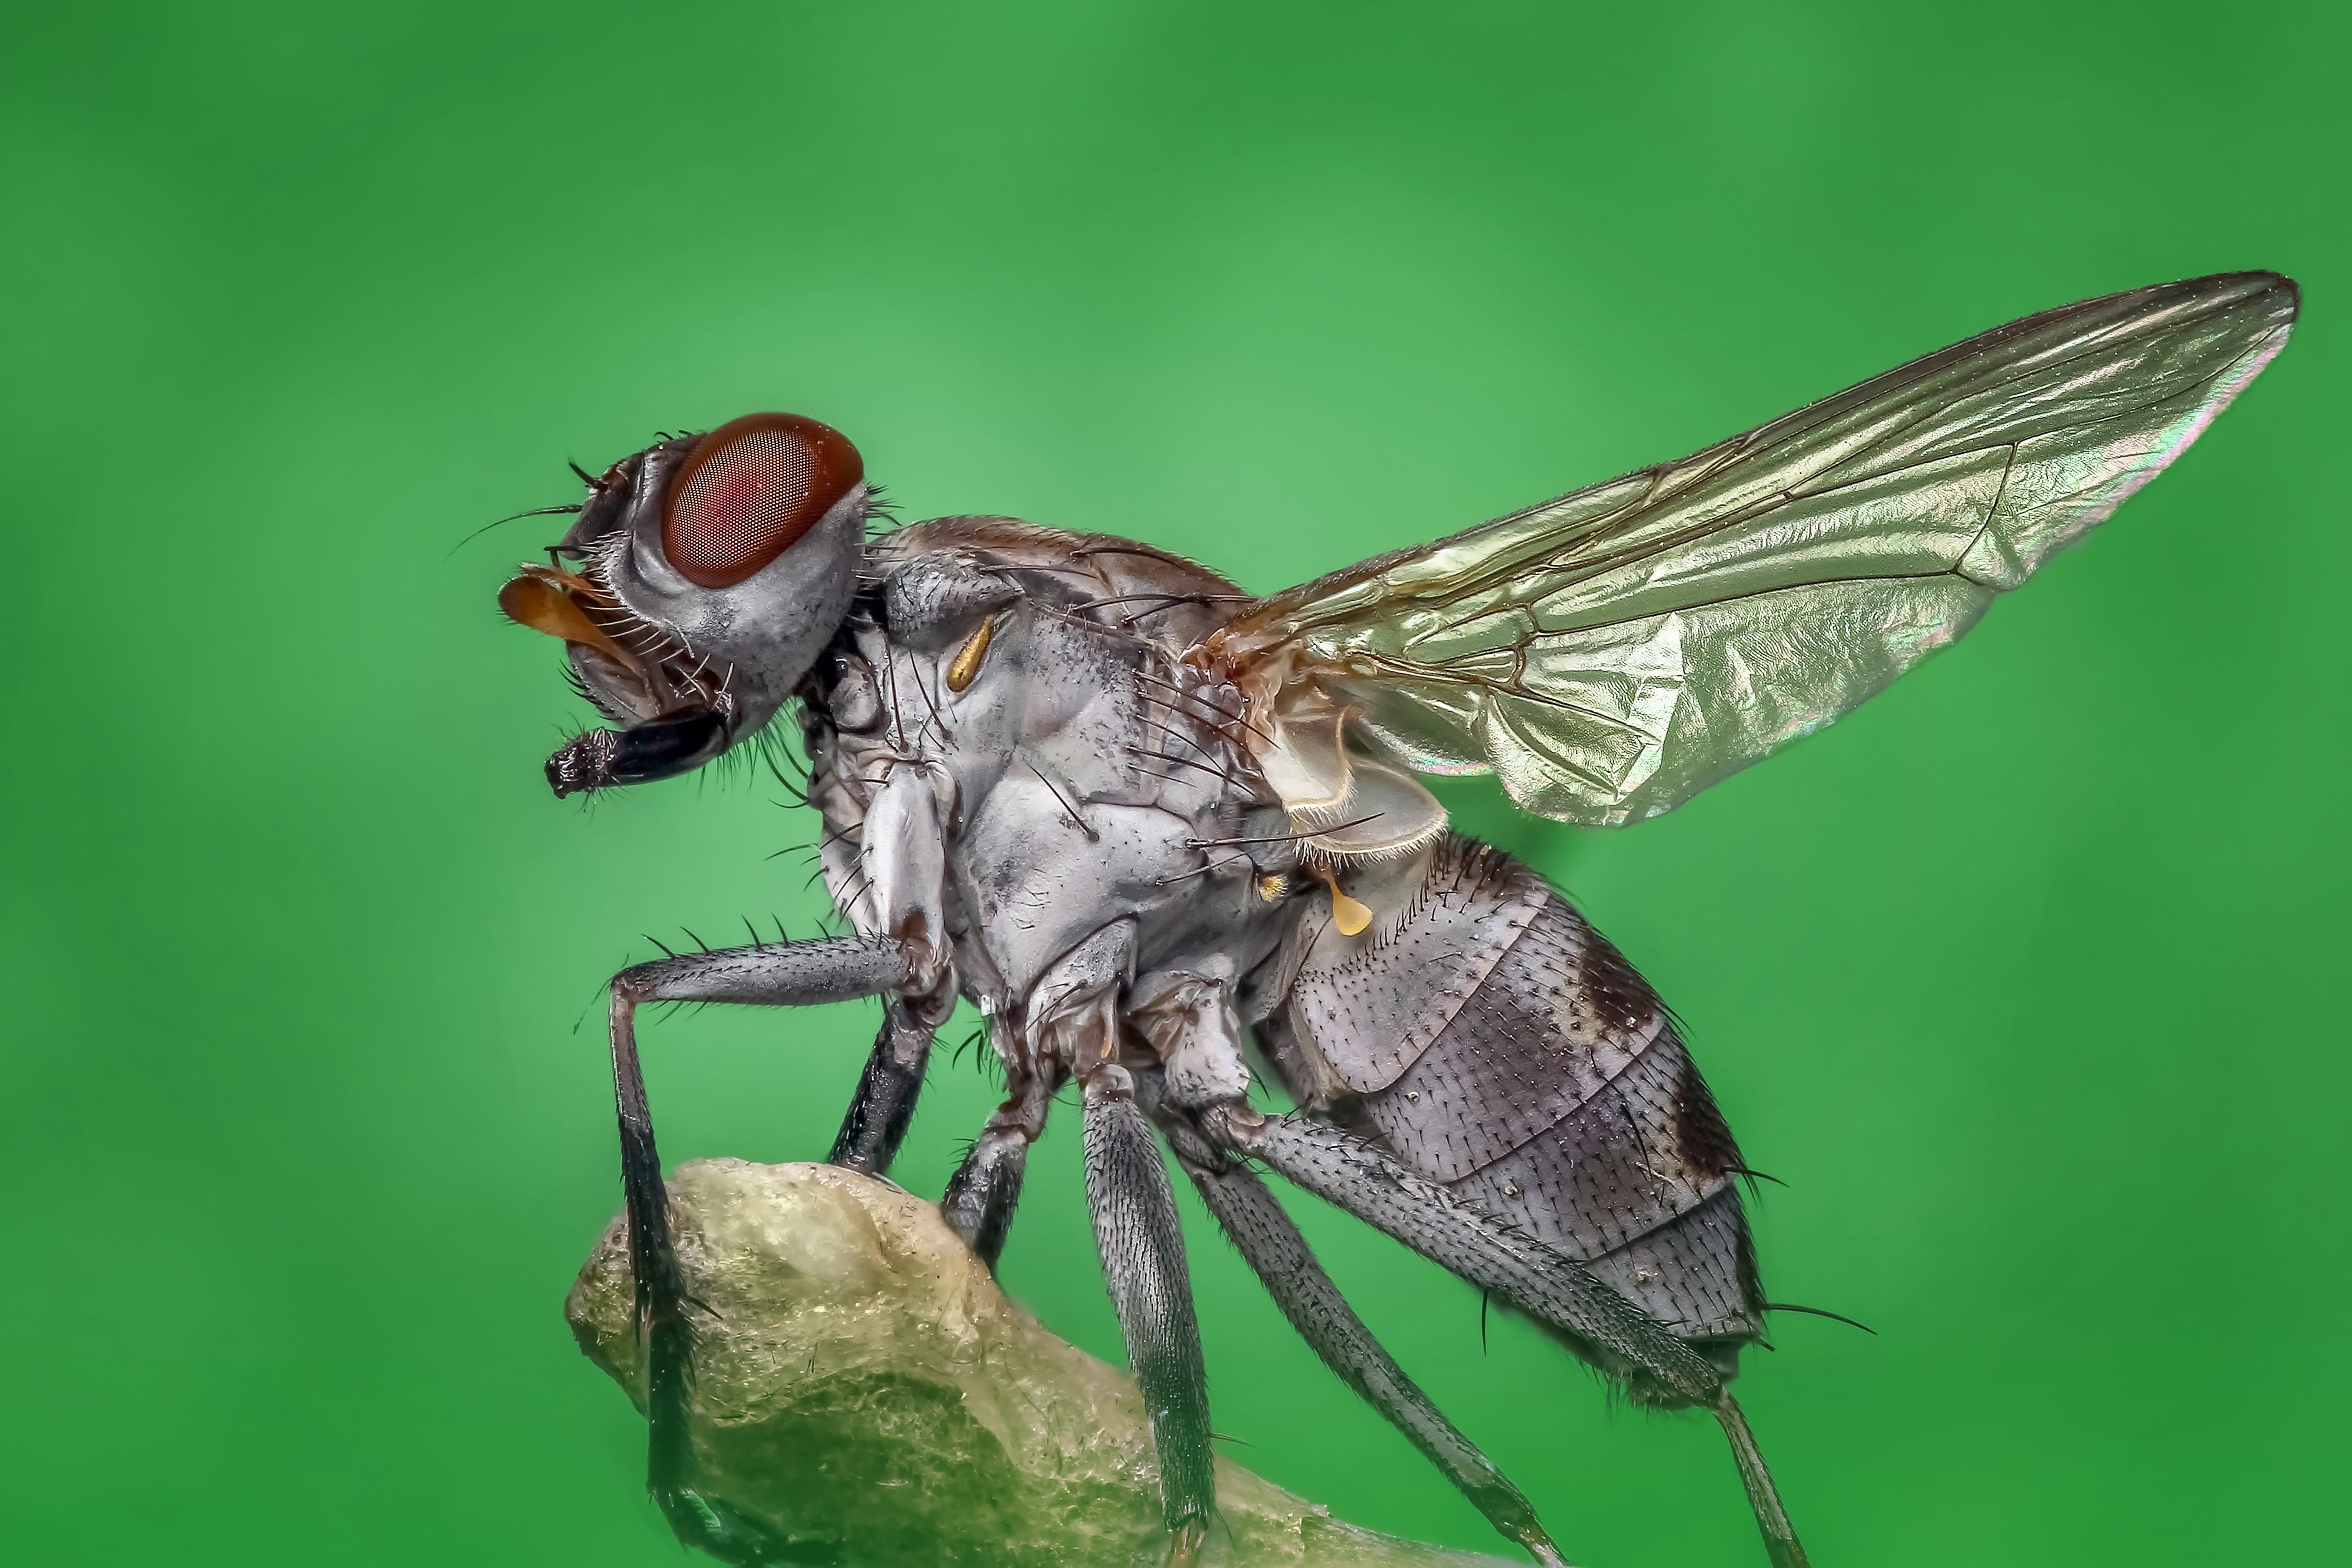
nature, wing, photography, fly, wildlife, portrait, insect, macro, bug, fauna, invertebrate, close up, eye, body, pest, stacking, housefly, macro photography, arthropod, magnification, true bugs